Morley Town Hall

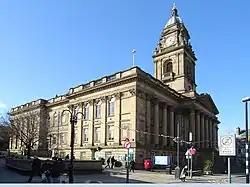
Morley Town Hall

Morley Town Hall is a municipal facility in Morley, West Yorkshire, England. The town hall, which is the meeting place of Morley Town Council, is a Grade I listed building.